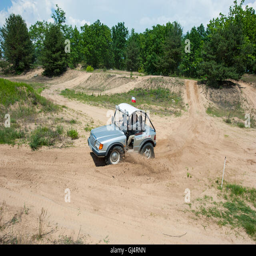
off - road vehicles on display and in action during a summer public event region